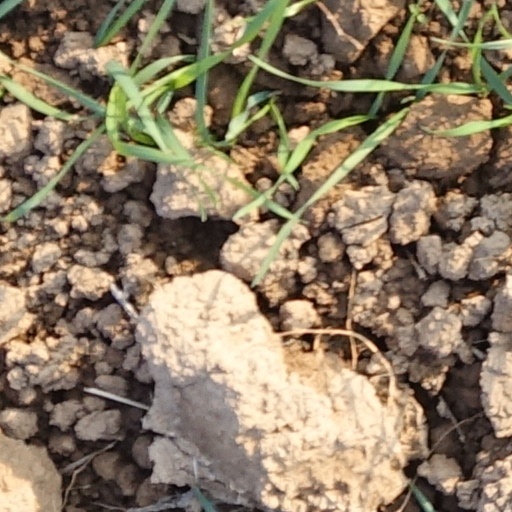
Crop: wheat